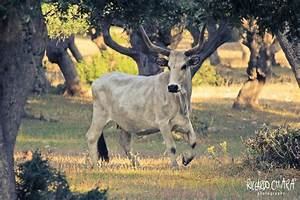
Label: mucca